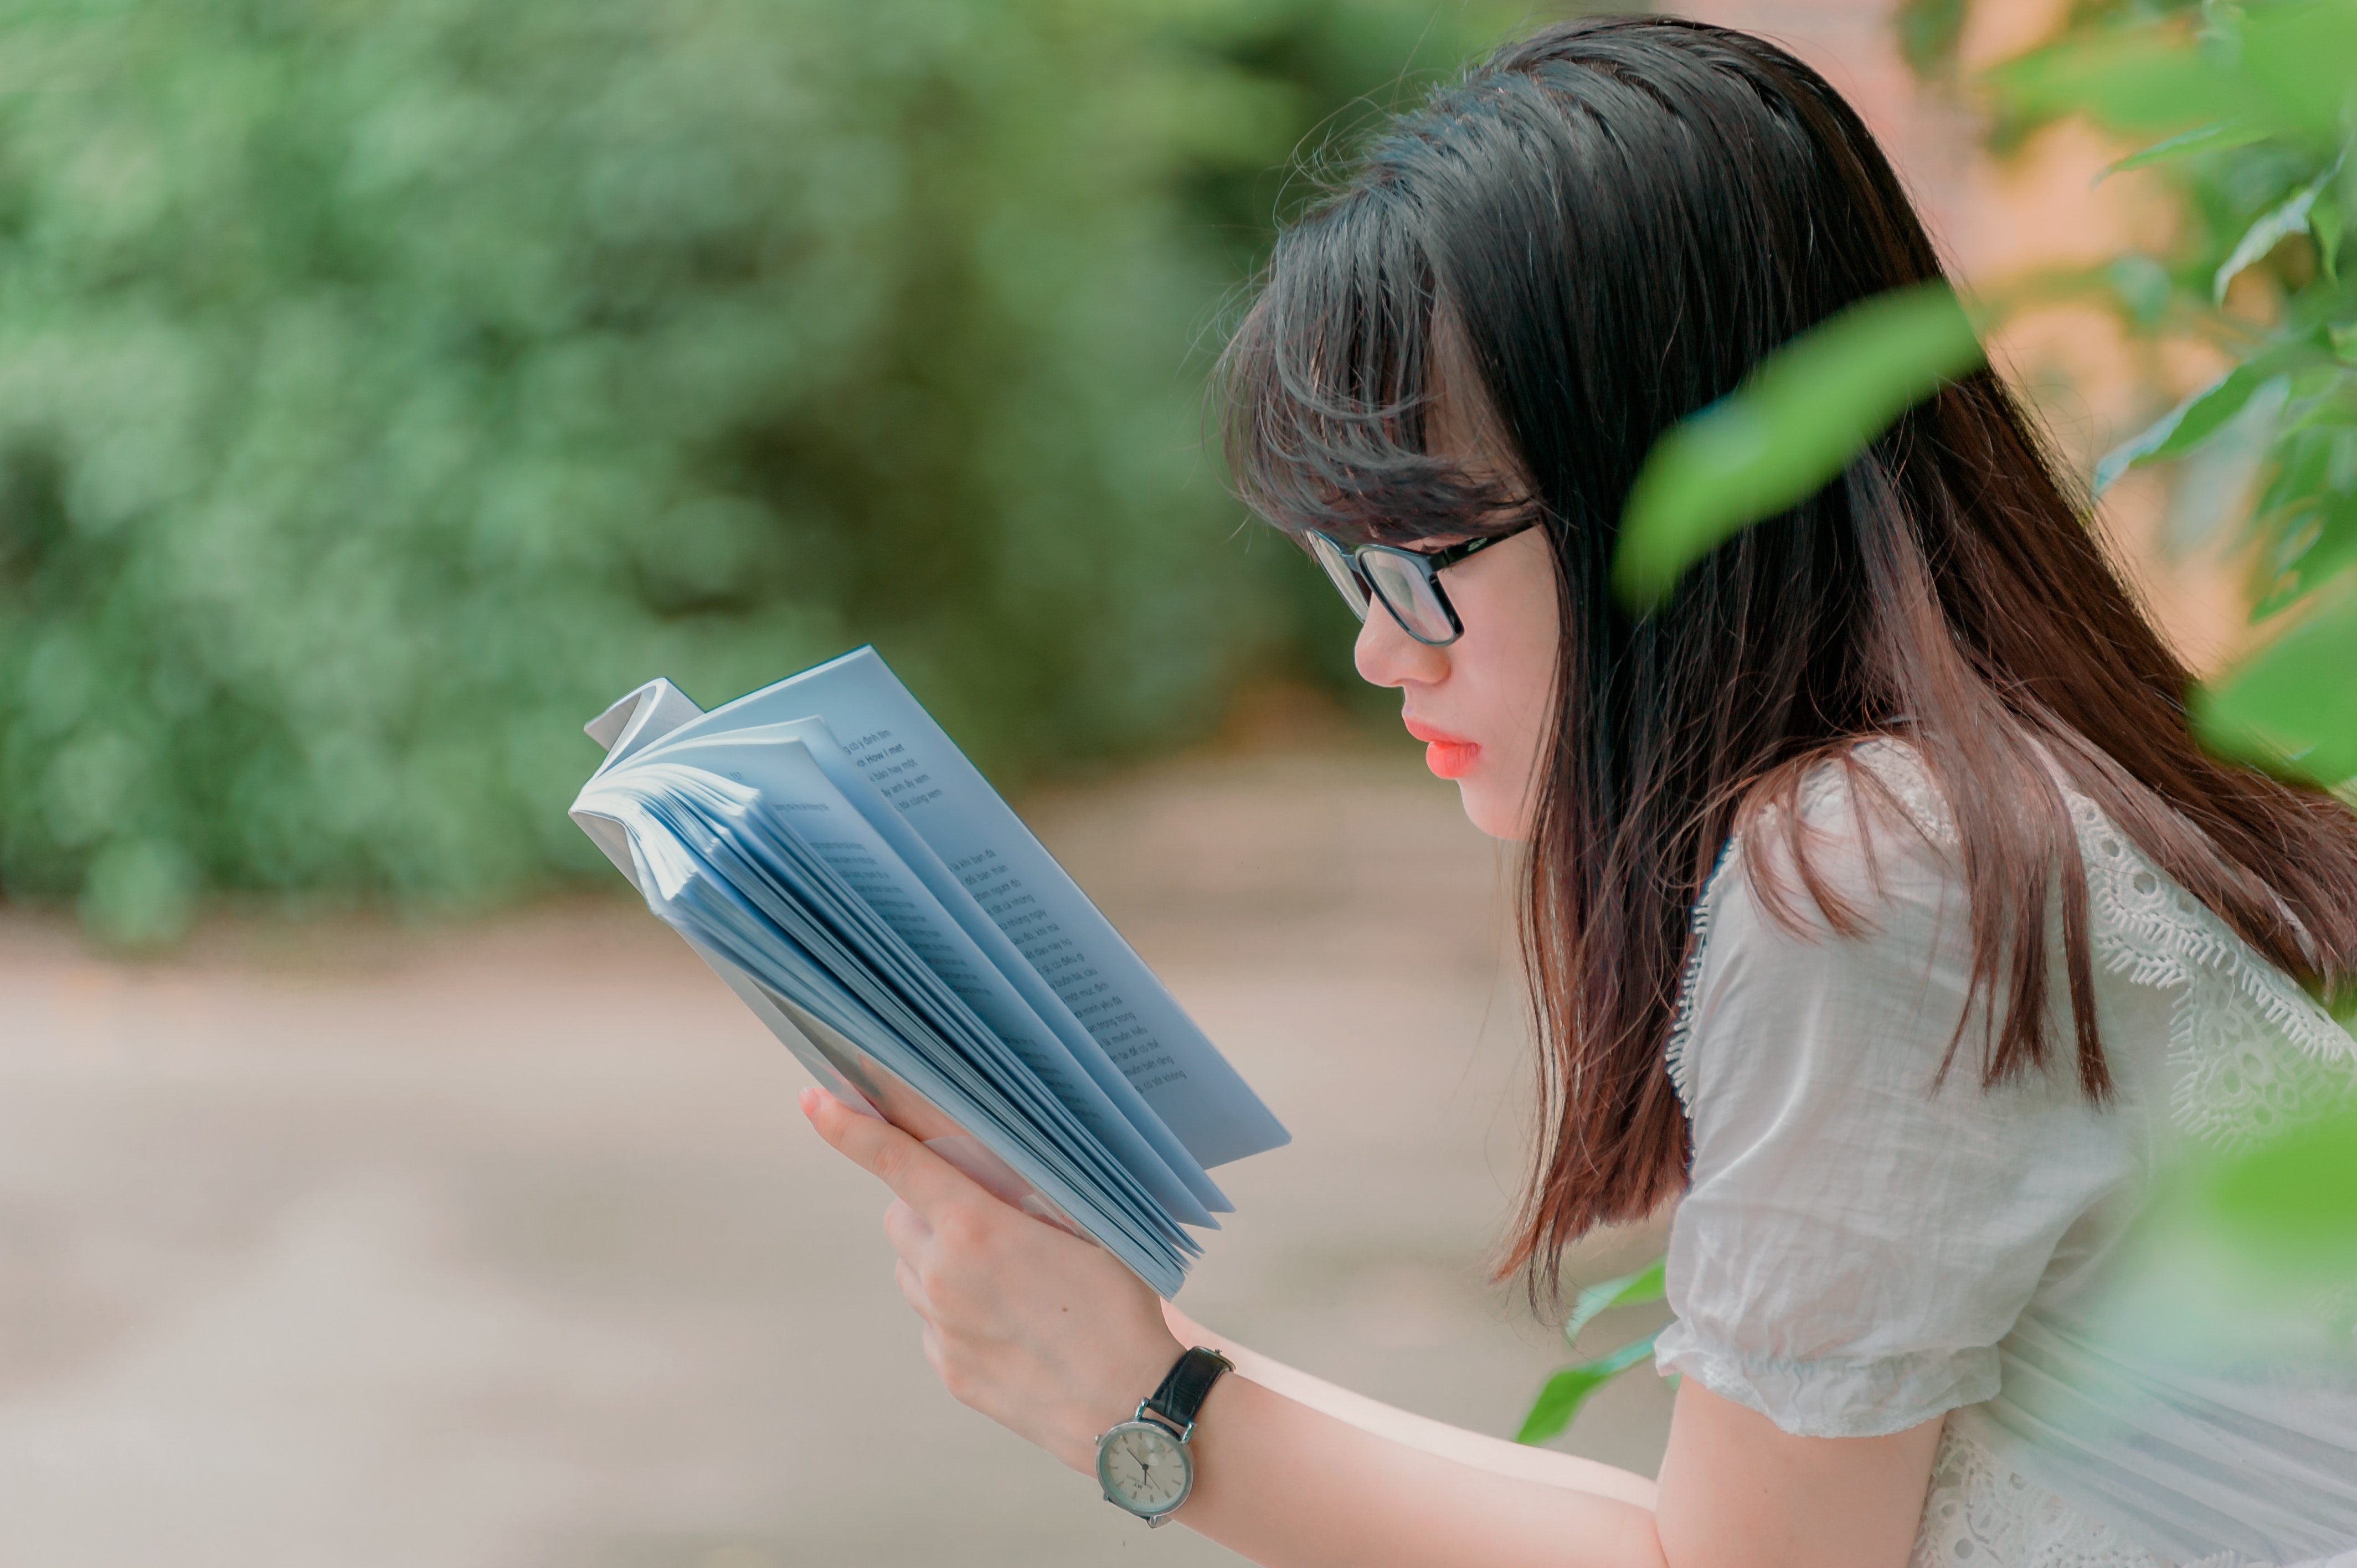
green, girl, beauty, photography, black hair, grass, long hair, fun, smile, brown hair, hair coloring, portrait photography